Alison Sudol

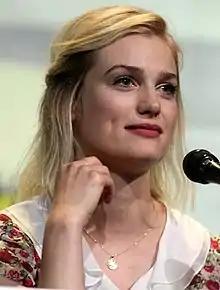
Sudol at the 2016 San Diego Comic-Con

Alison Sudol (born December 23, 1984) is an American actress, singer and songwriter. She is formerly known as the singer A Fine Frenzy, and for her role as Queenie Goldstein in "Fantastic Beasts and Where to Find Them" (2016), as well as its sequels "" (2018) and "" (2022). Her music has been featured in numerous television shows and movies.